Annmariya Kalippilaanu

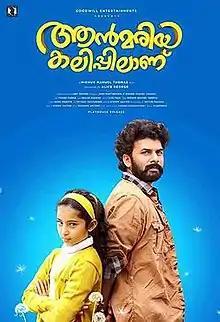
Theatrical poster

Annmariya Kalippilannu ( "Annmariya is Angry") is a 2016 Indian Malayalam-language children's film directed by Midhun Manuel Thomas, and written by Thomas and John Manthrichal. The film stars Sara Arjun, Sunny Wayne, and Aju Varghese. along with a cameo appearance by Dulquer Salmaan. It was later dubbed into Telugu as " Pilla Rakshasi " and in Tamil as " Annmariya ". The film was a box office success.